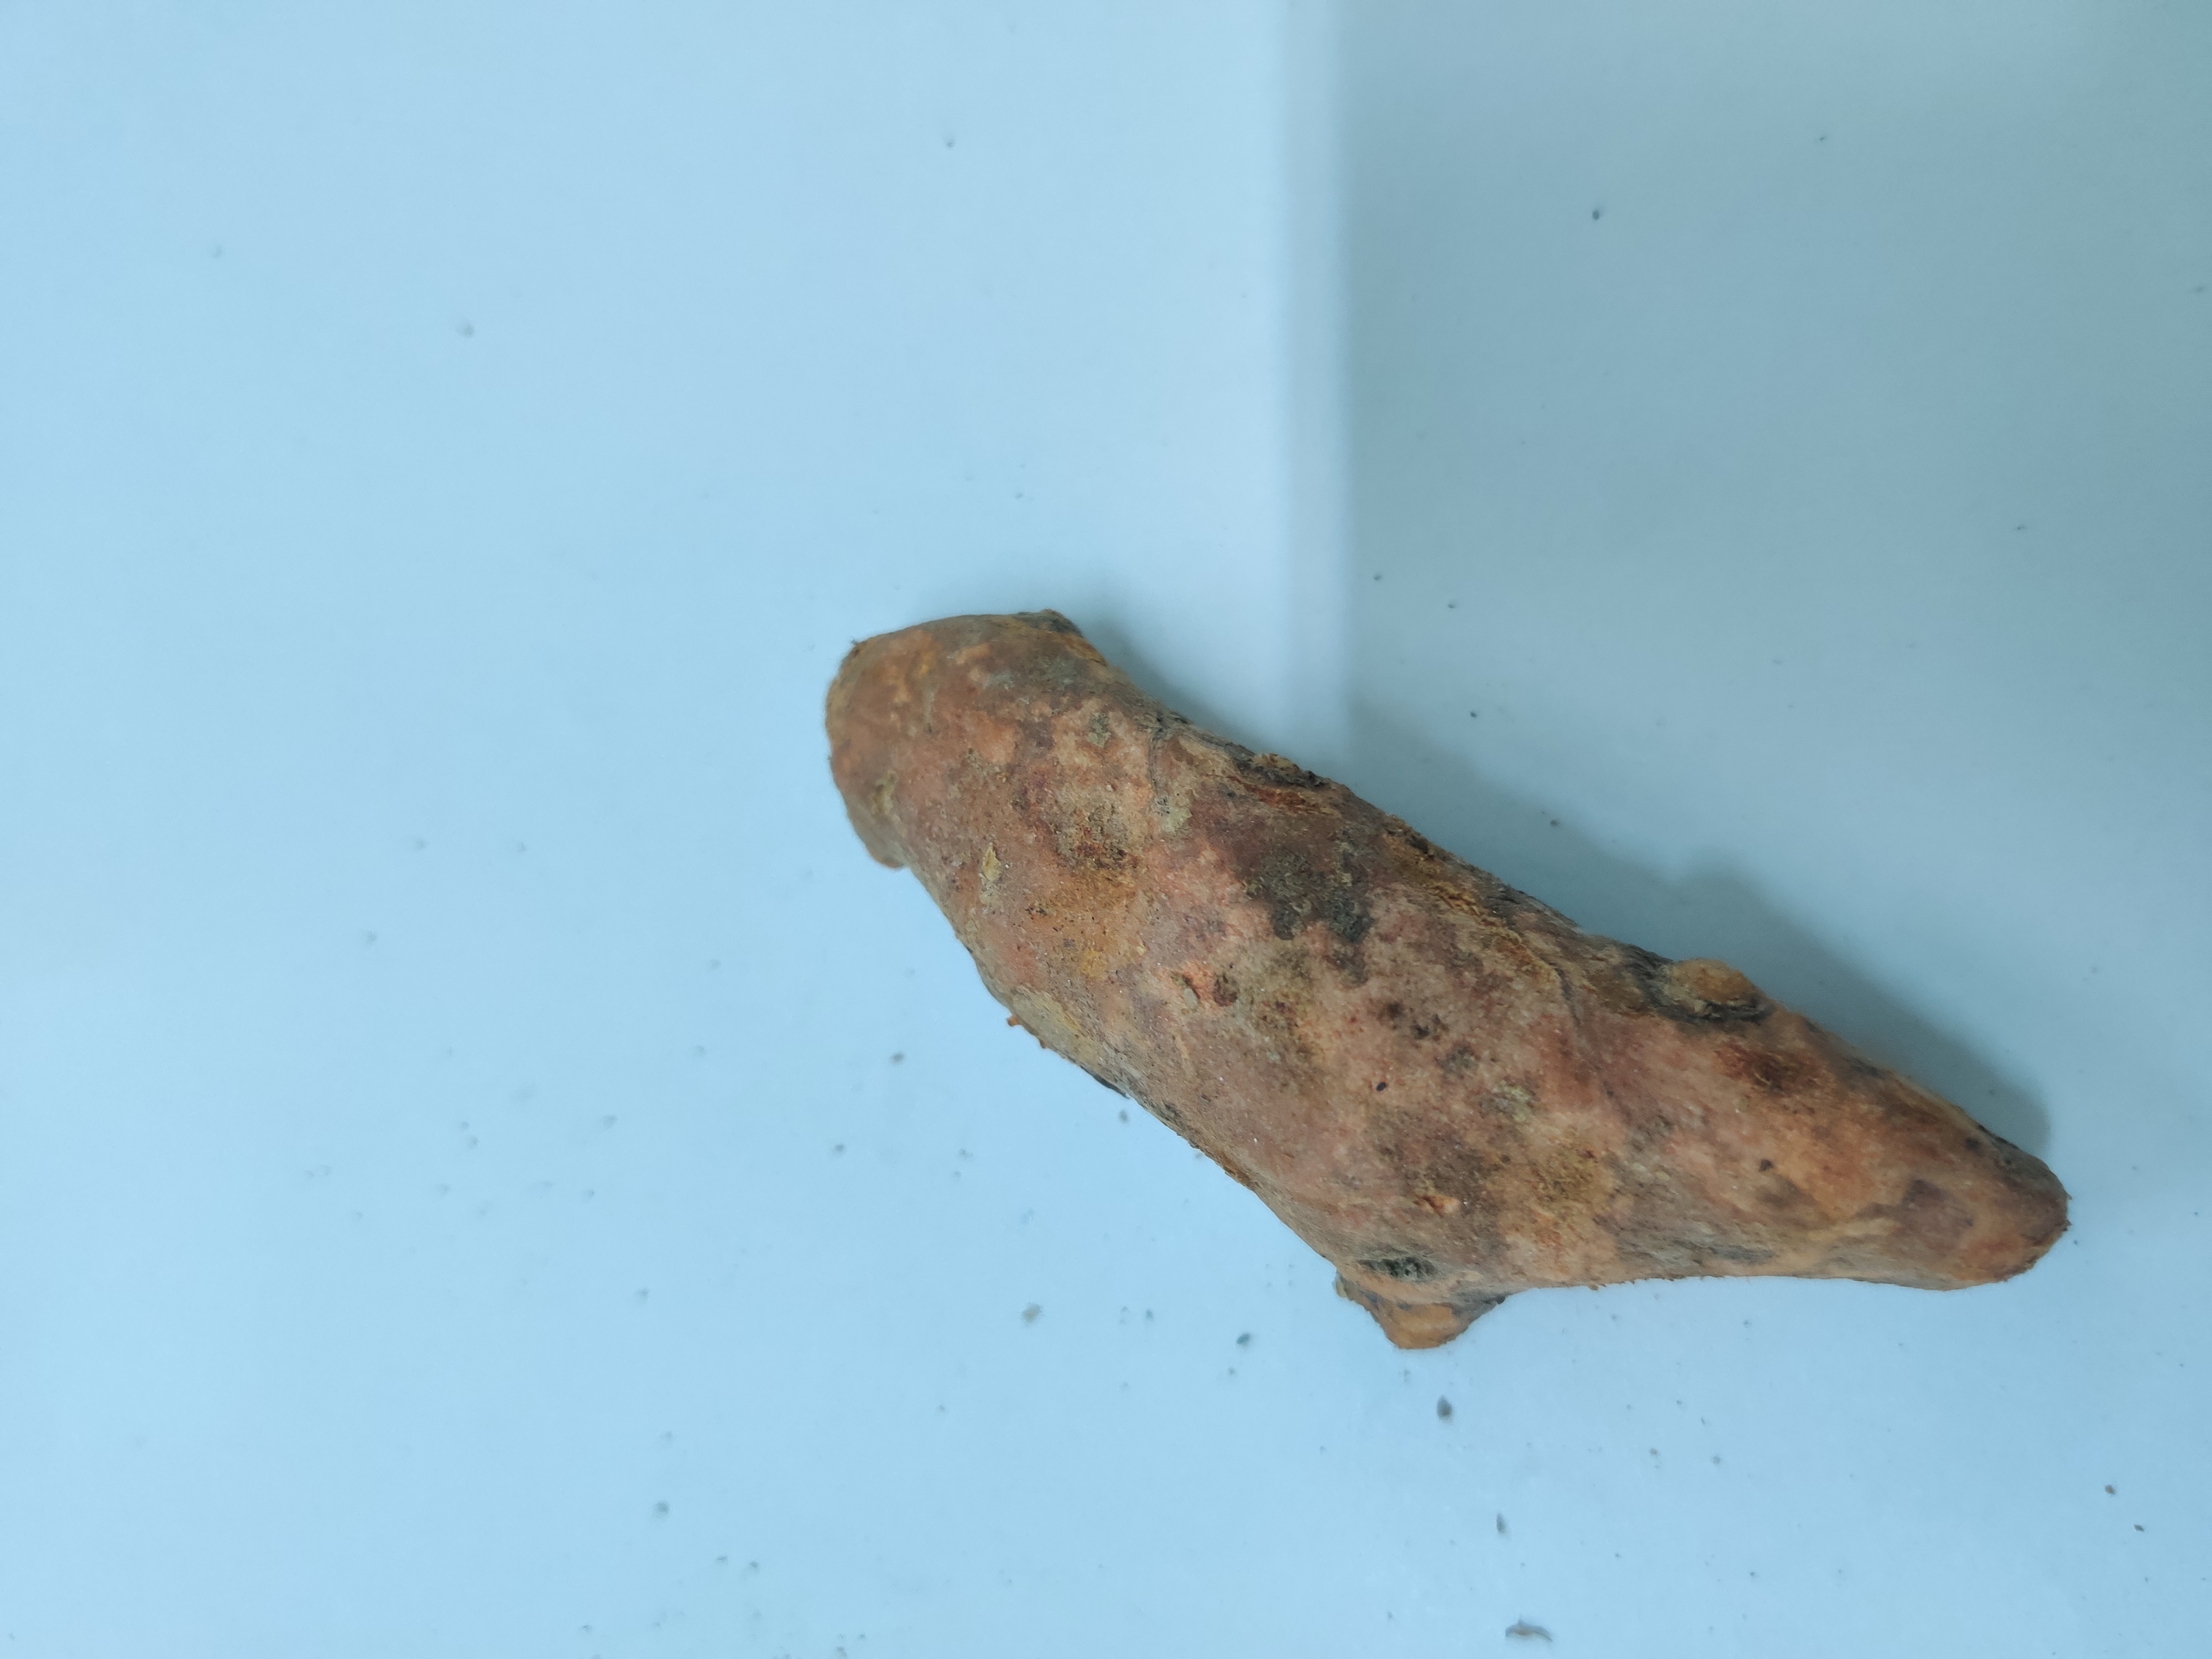
Crop: Turmeric
Condition: Severely Damaged